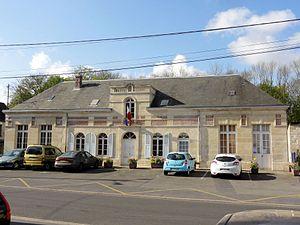
Mairie, côté rue.
Monchy-Saint-Éloi est une commune française située dans le département de l'Oise en région Hauts-de-France. Ses habitants sont appelés les Monchyssois et les Monchyssoises.